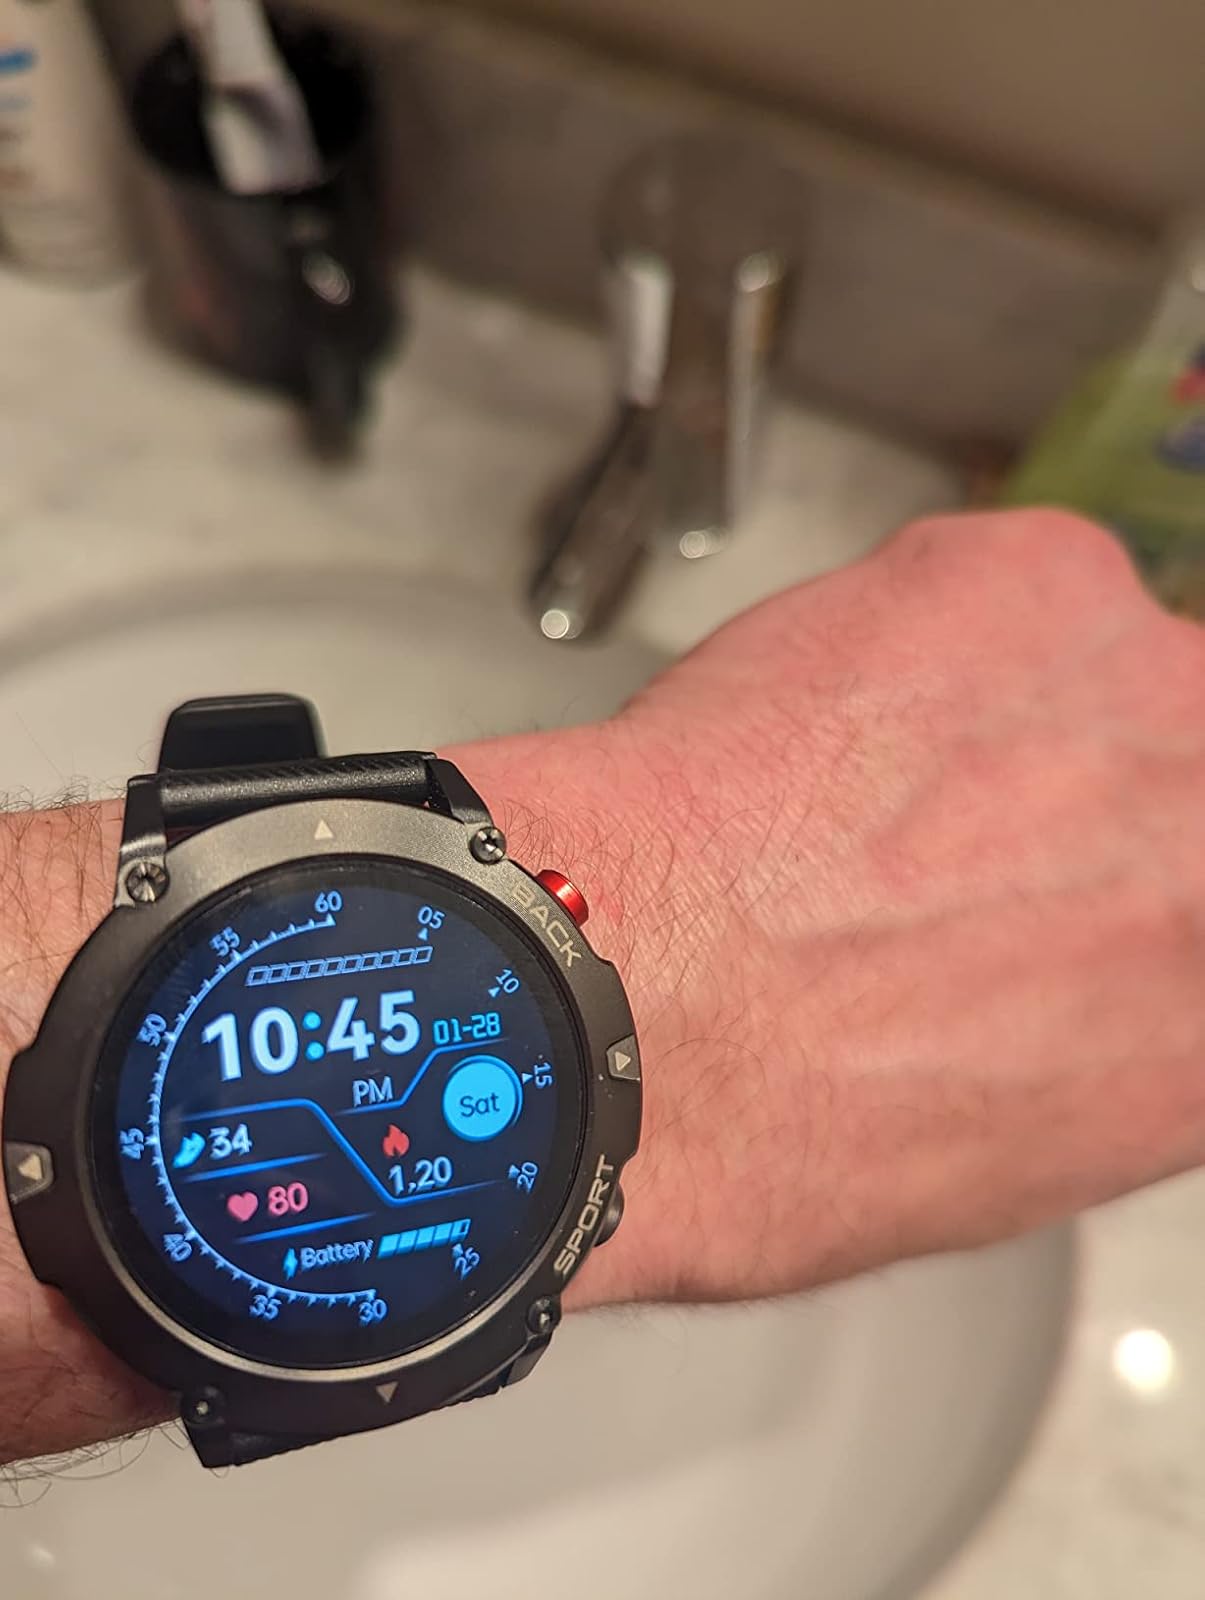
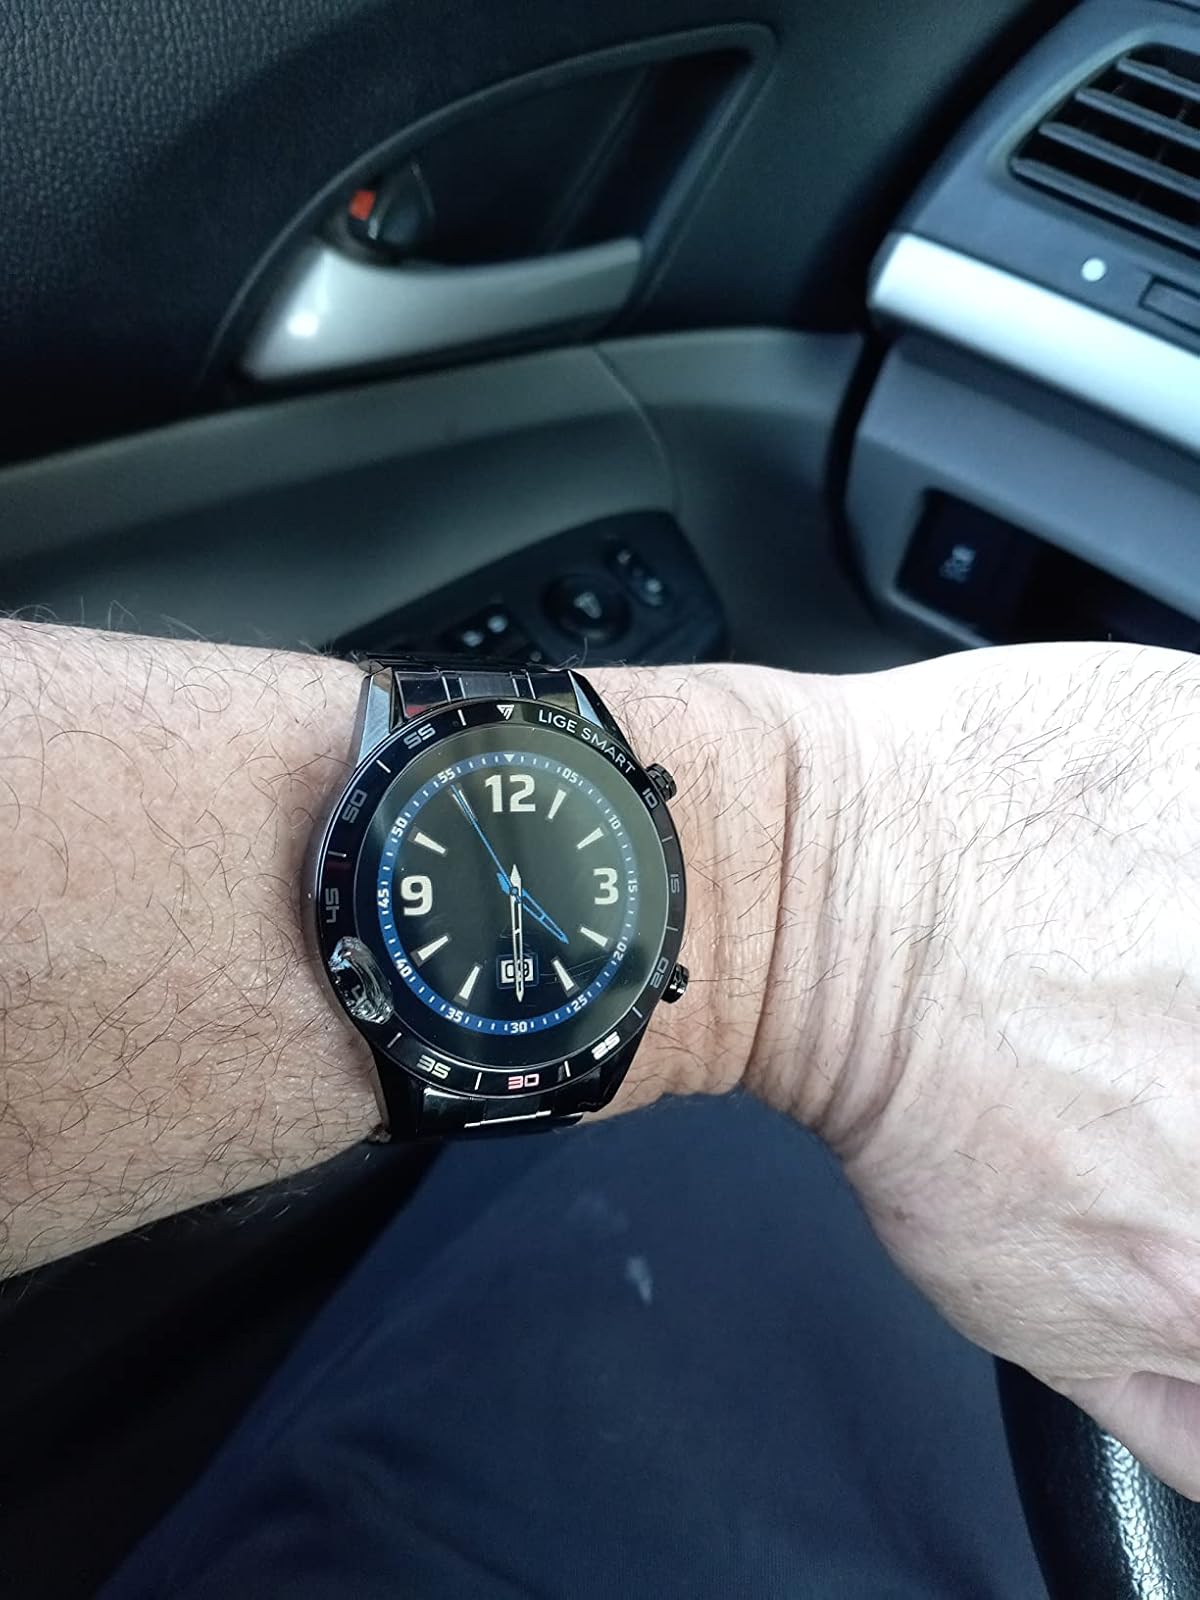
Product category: smartwatch
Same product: no